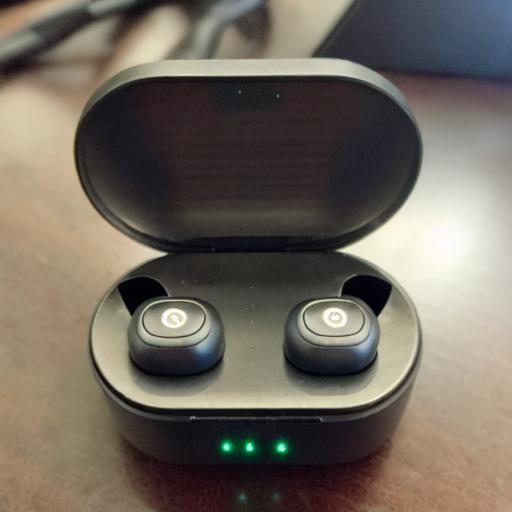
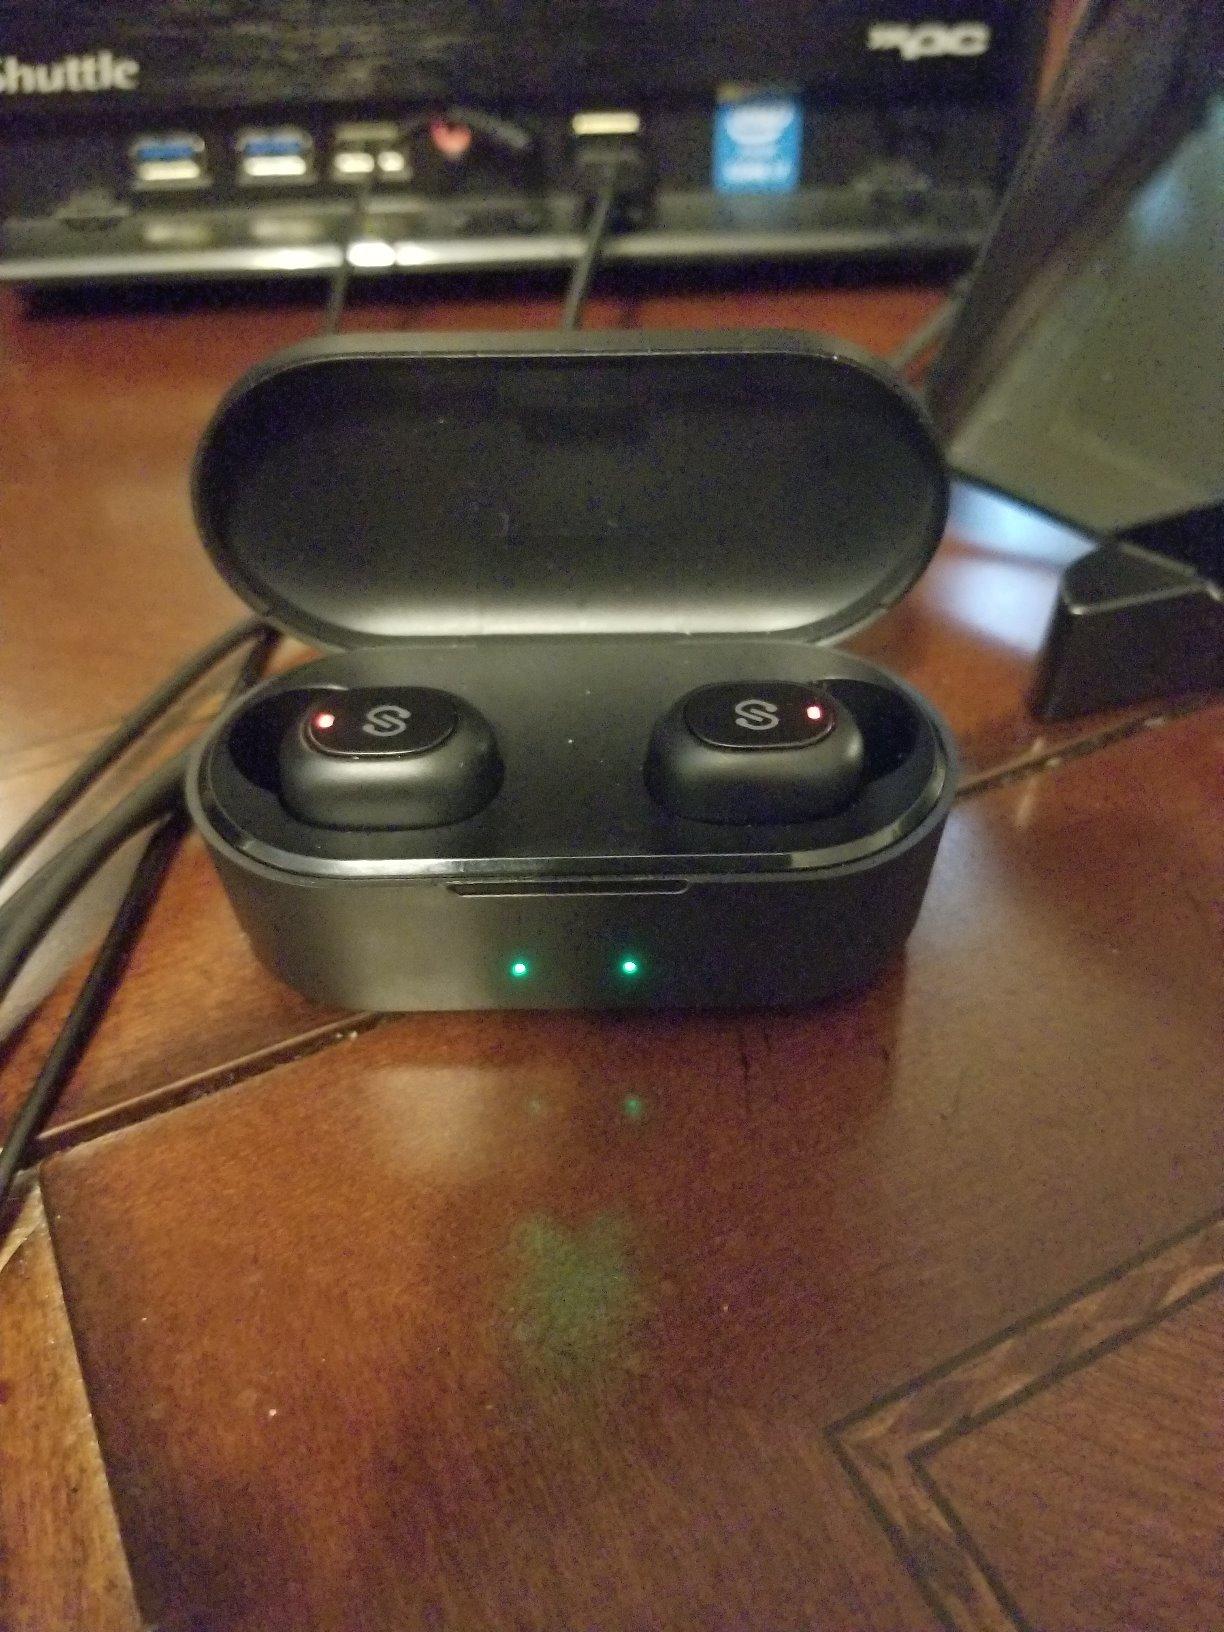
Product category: earbuds
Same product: no